Gabriela Rivadeneira

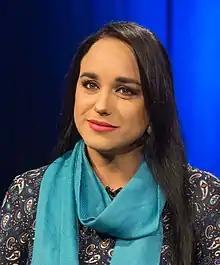
Rivadeneira in 2017

Gabriela Alejandra Rivadeneira Burbano (born 25 July 1983) is an Ecuadorian politician. She was President of the National Assembly of Ecuador between May 2013 and May 2017. Previously she was Governor of Imbabura Province from 2011 to 2012.